Barack Obama

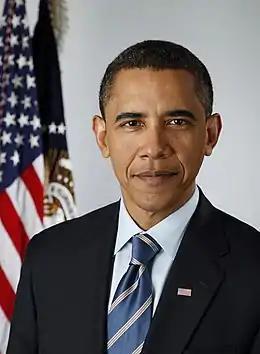
Official portrait, 2009

Numerous candidates entered the Democratic Party presidential primaries. The field narrowed to Obama and Senator Hillary Clinton after early contests, with the race remaining close throughout the primary process, but Obama gained a steady lead in pledged delegates due to better long-range planning, superior fundraising, dominant organizing in caucus states, and better exploitation of delegate allocation rules.